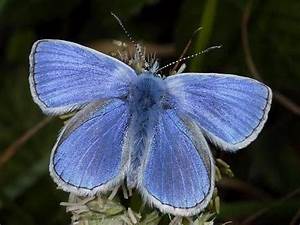
Label: butterfly